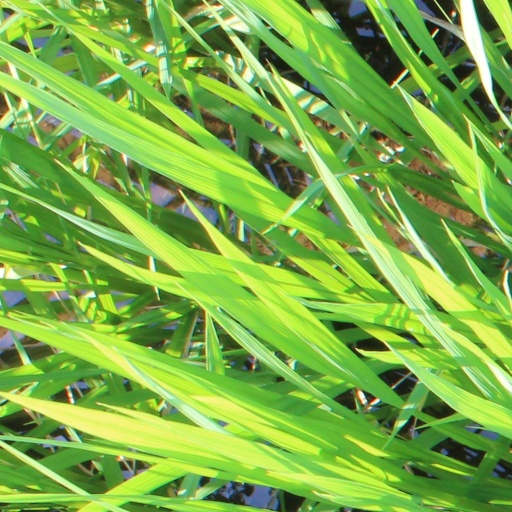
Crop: rice